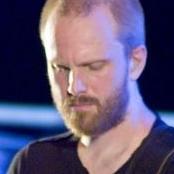
Age: 35